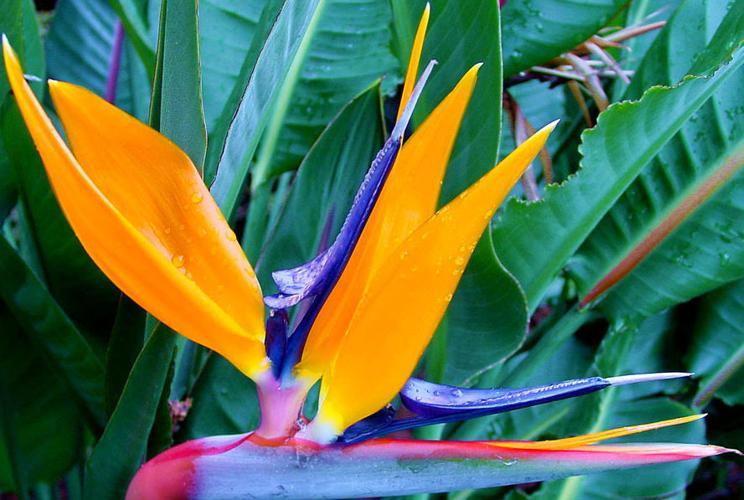
Label: bird of paradise